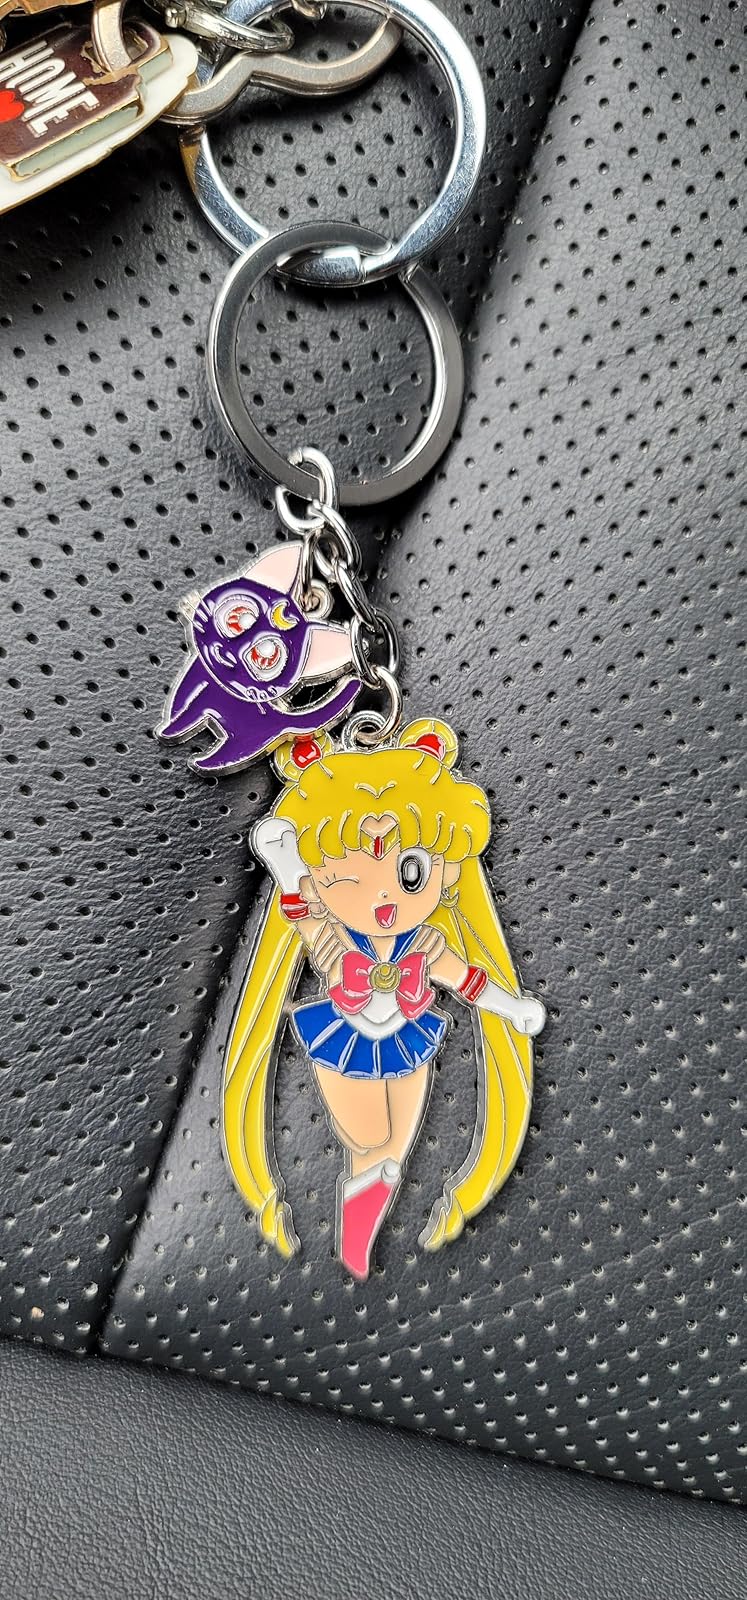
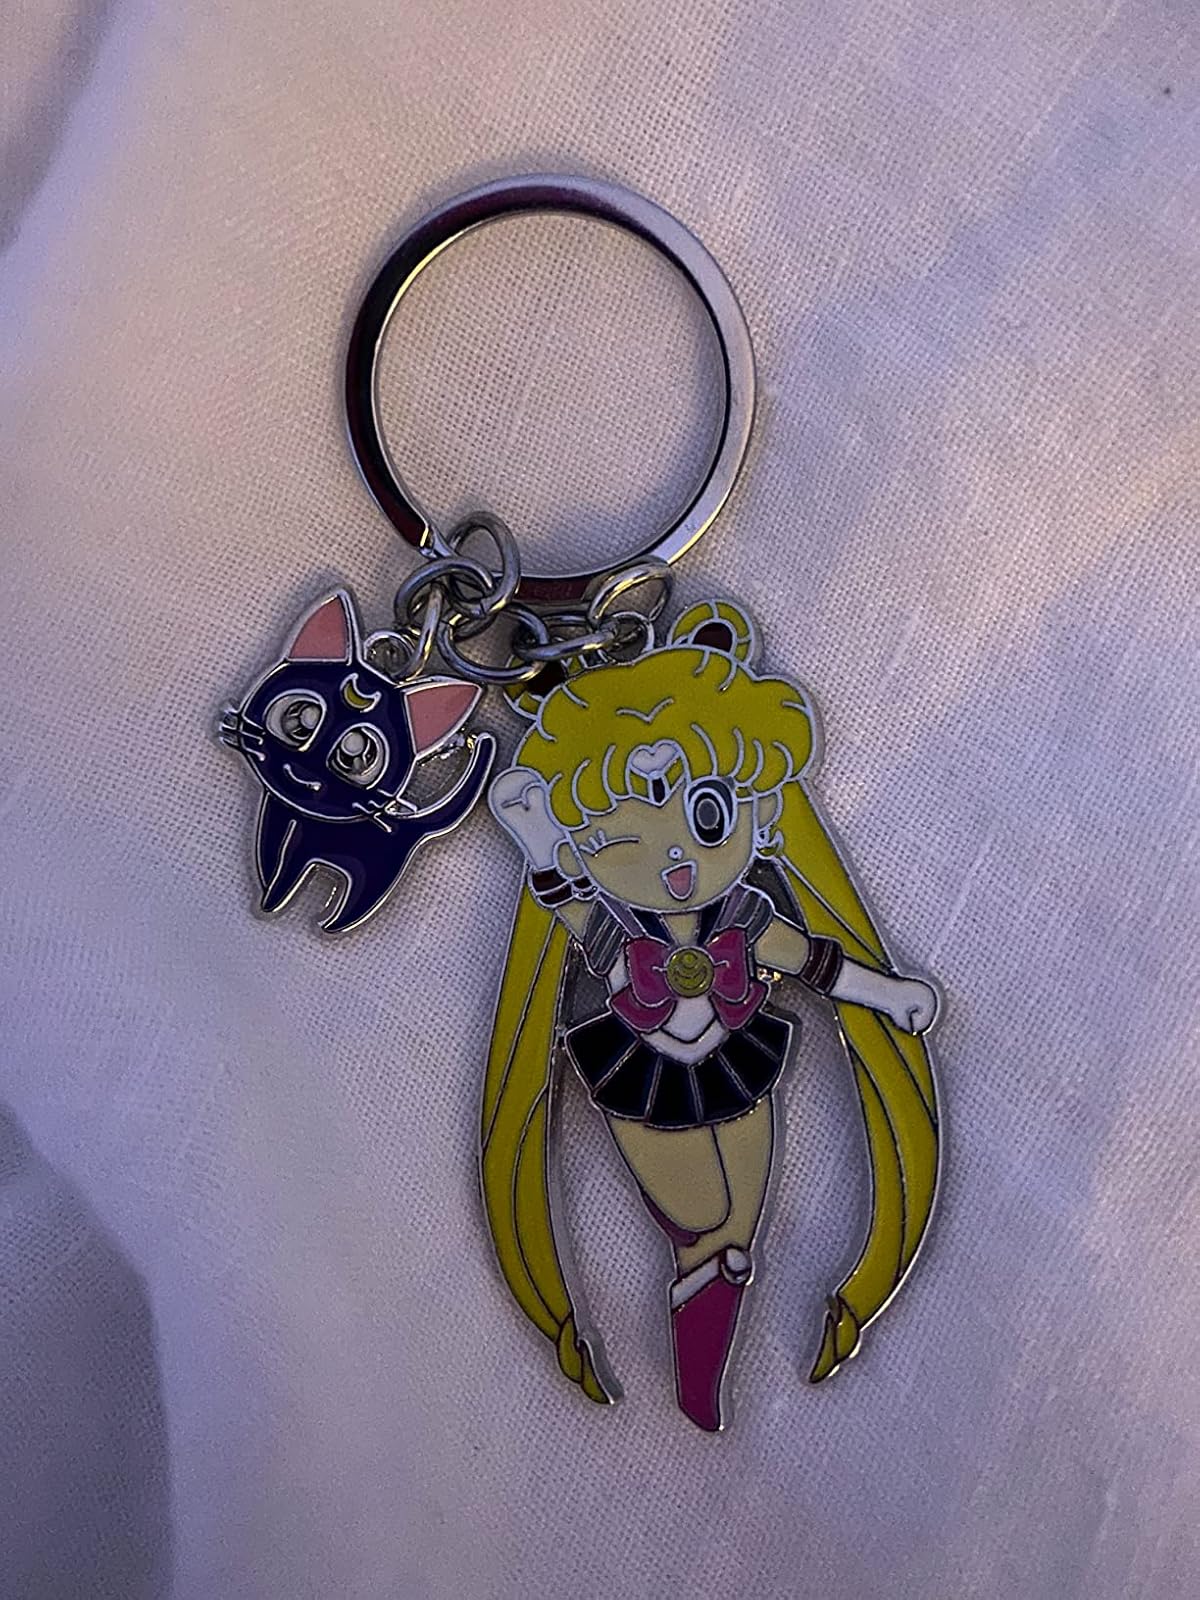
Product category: accessories_keychain
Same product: yes